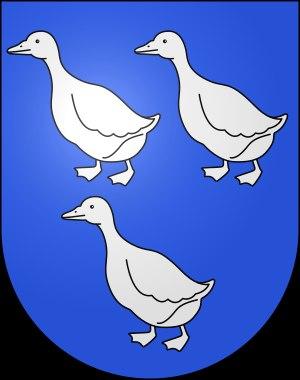
Échichens est une commune suisse du canton de Vaud, située dans le district de Morges.